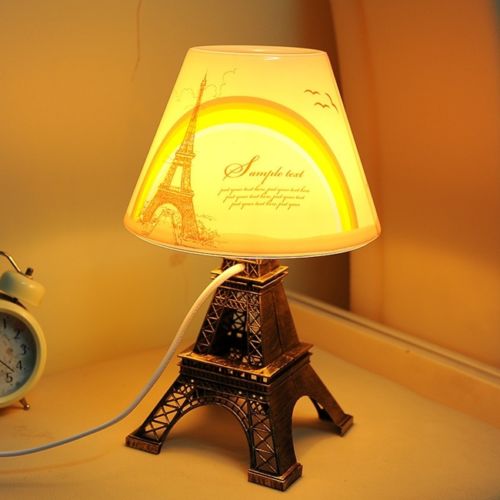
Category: lamp